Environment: real
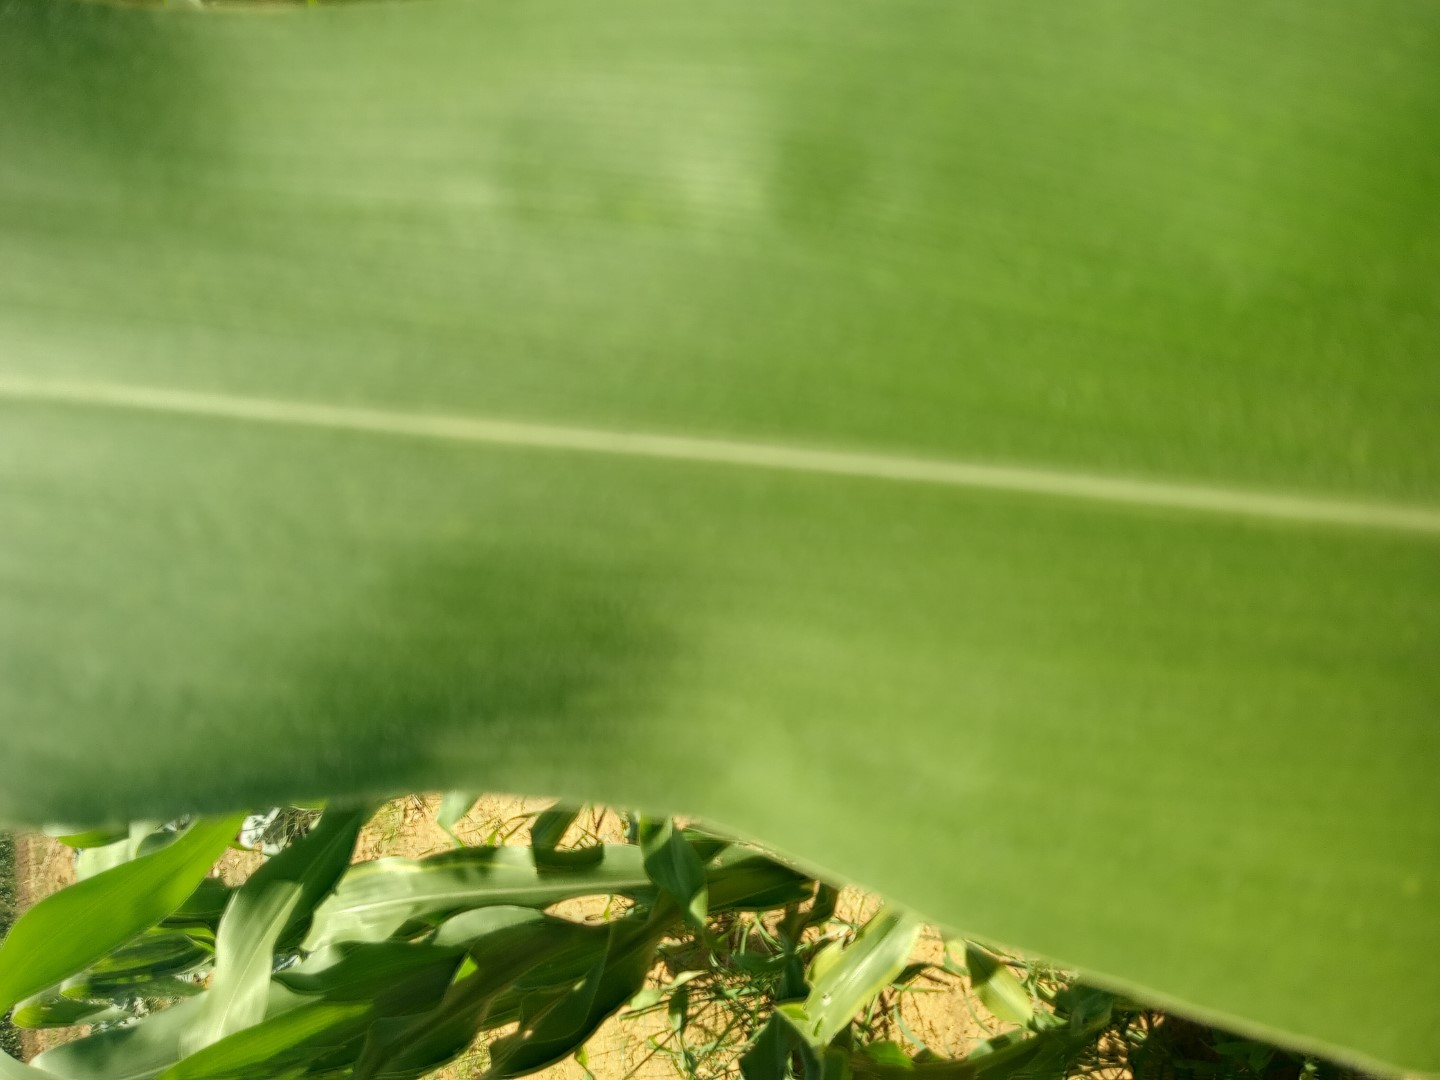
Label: healthy